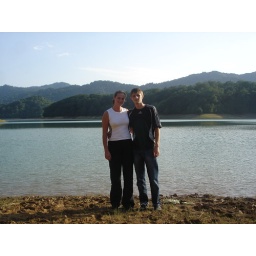
This is by a gorgeous mountain lake in Hanbulan, Azerbaijan